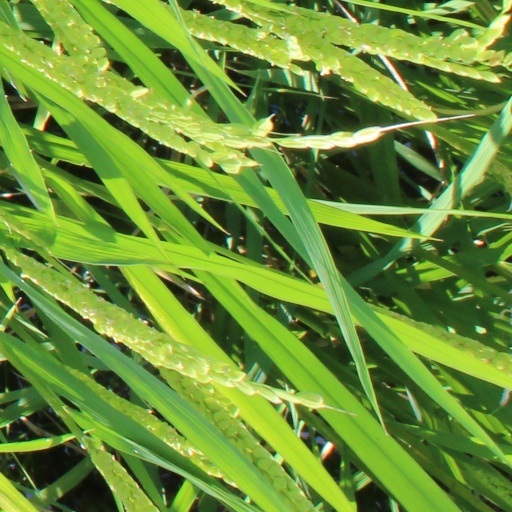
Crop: rice